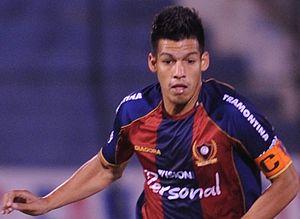
Julio Daniel dos Santos Rodríguez, plus connu sous le nom de Julio Dos Santos, né le 7 mai 1983 à Asuncion, est un footballeur international paraguayen. Il joue au poste de milieu de terrain.